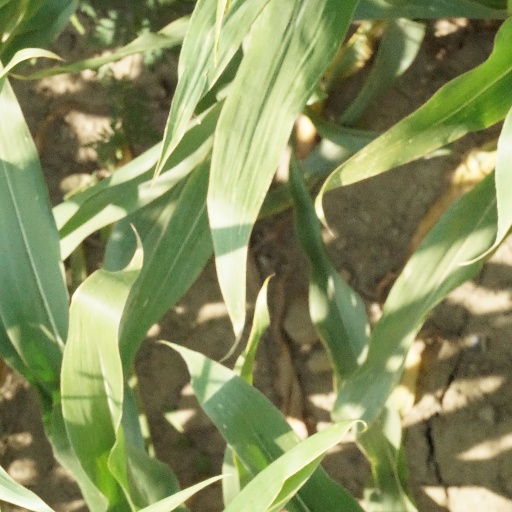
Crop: maize; corn